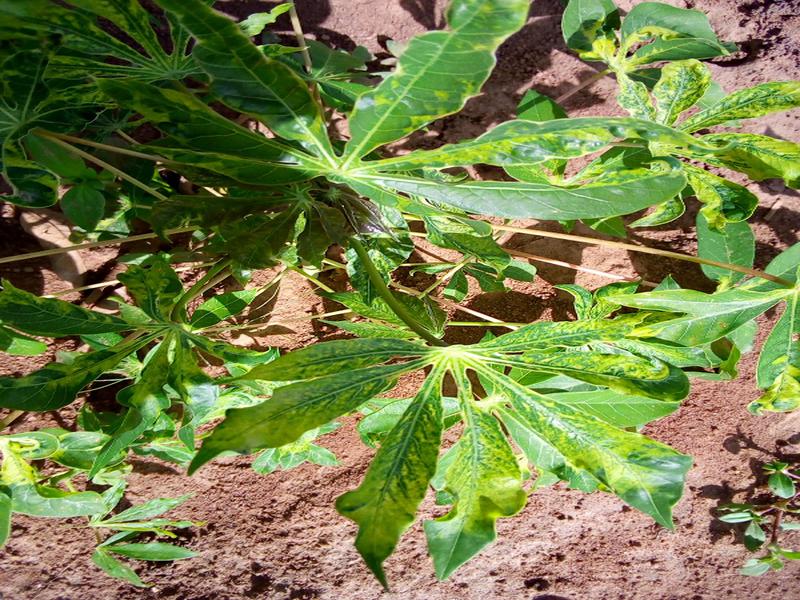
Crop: cassava
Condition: mosaic_disease